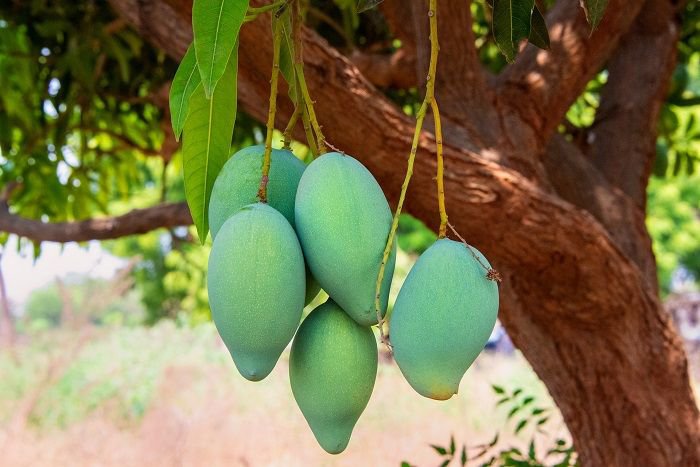
Label: Mango